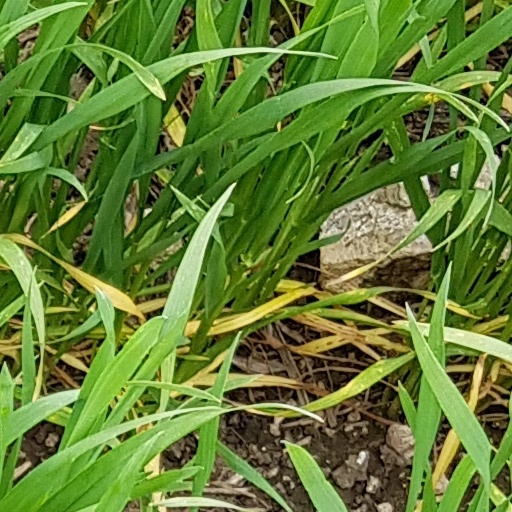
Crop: wheat